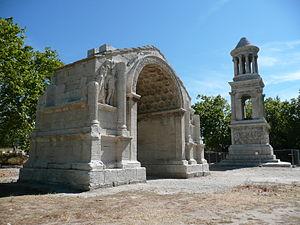
Cet article recense les arcs de triomphe romains, dont la fonction a bien été identifiée.
Saint-Rémy-de-Provence est une commune française du département des Bouches-du-Rhône. Située dans la région Provence-Alpes-Côte d'Azur, Saint-Rémy-de-Provence est la petite capitale des Alpilles. À la suite du décret du 30 janvier 2007, son territoire est classé au sein du parc naturel régional des Alpilles. Ville touristique et vinicole, elle possède un important patrimoine bâti et naturel.